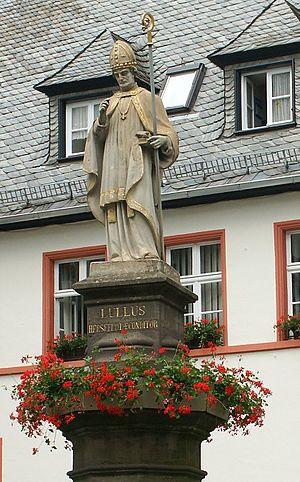
Saint Lull ou Lul était le premier archevêque de Mayence permanent, succédant à Boniface, et le premier abbé de l'abbaye de Hersfeld, sa fête liturgique est le 16 octobre, jour anniversaire de sa mort.